G protein

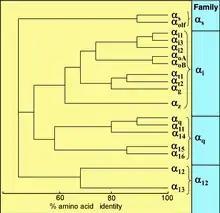
Sequence relationship among the 18 human G proteins.

All eukaryotes use G proteins for signaling and have evolved a large diversity of G proteins. For instance, humans encode 18 different G proteins, 5 G proteins, and 12 G proteins.